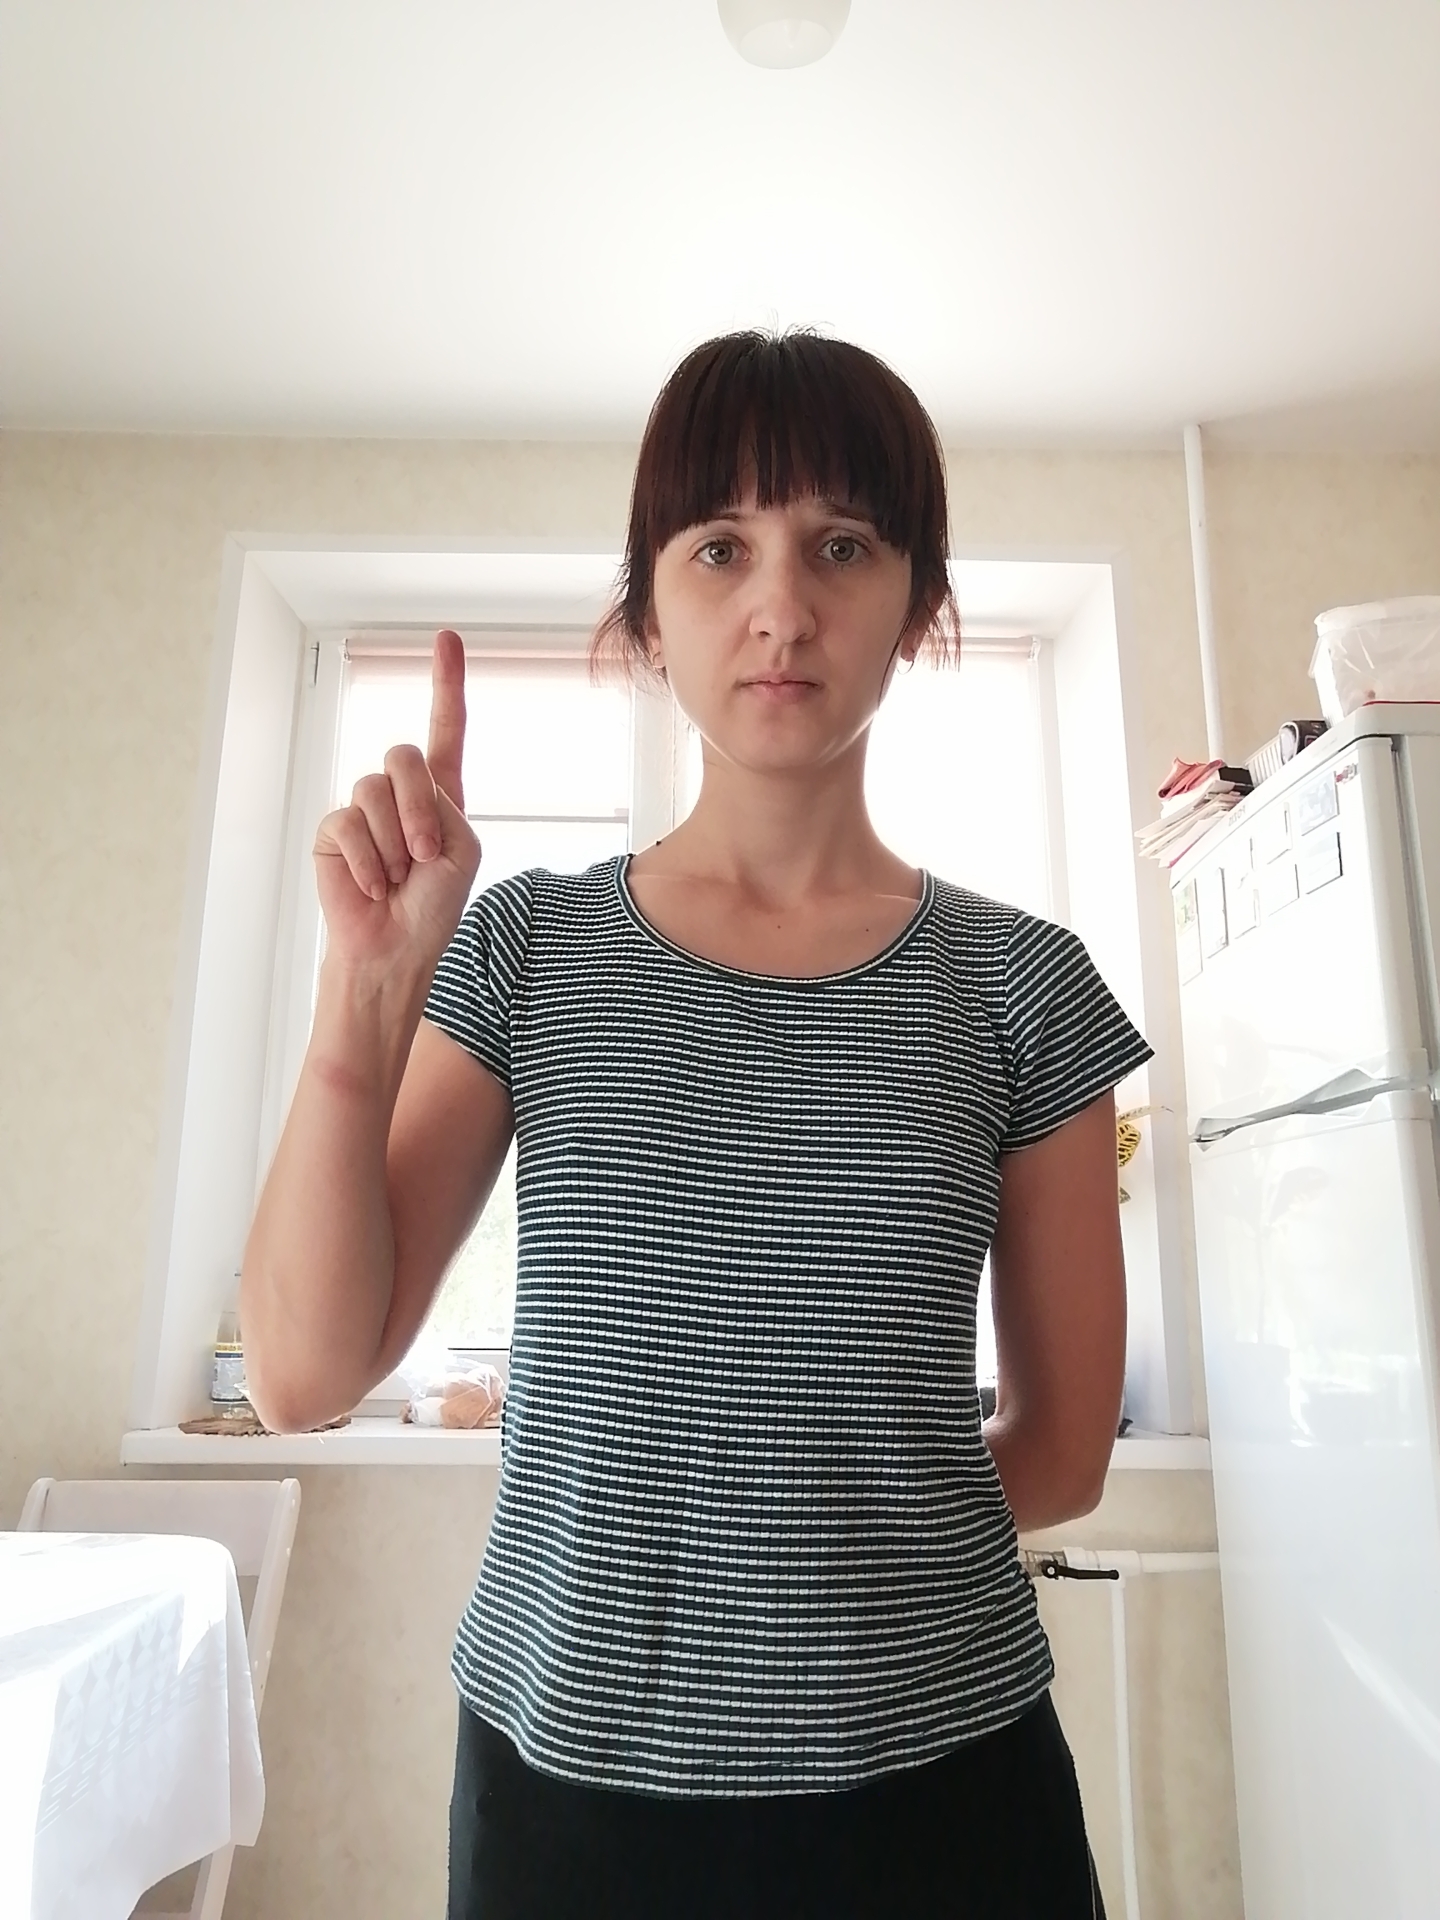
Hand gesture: one